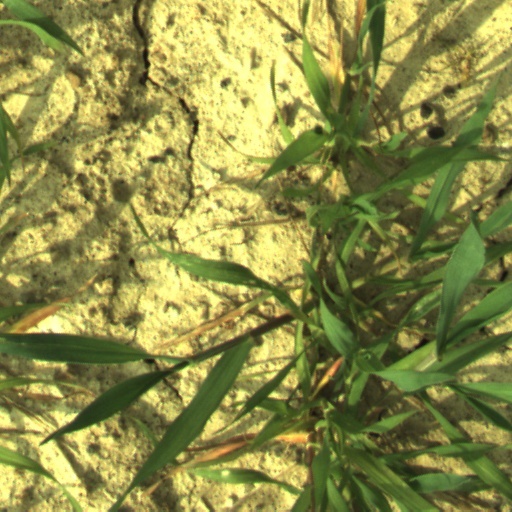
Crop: wheat